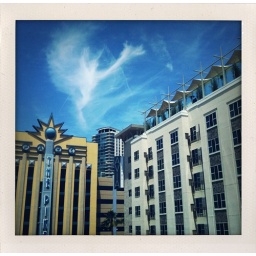
A rather sinister looking cloud formation hung in the sky over a Long Beach building tract...and then was gone...